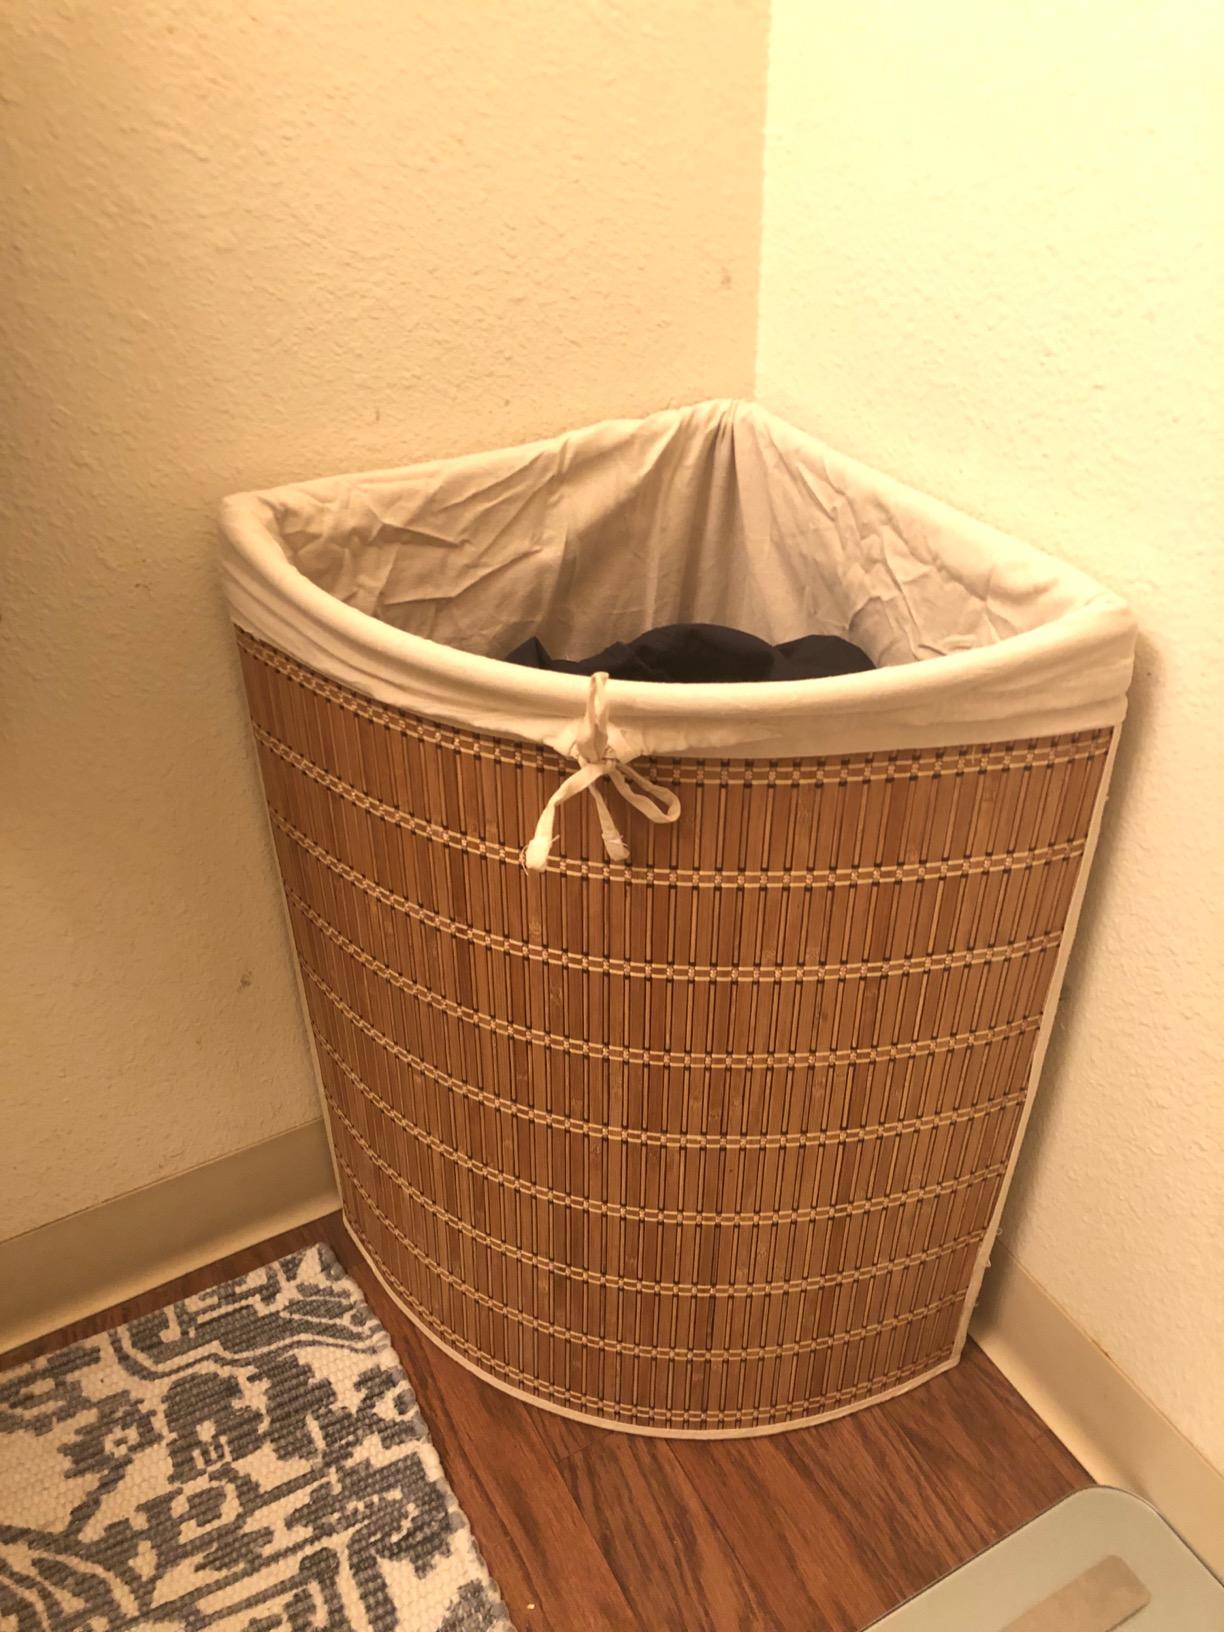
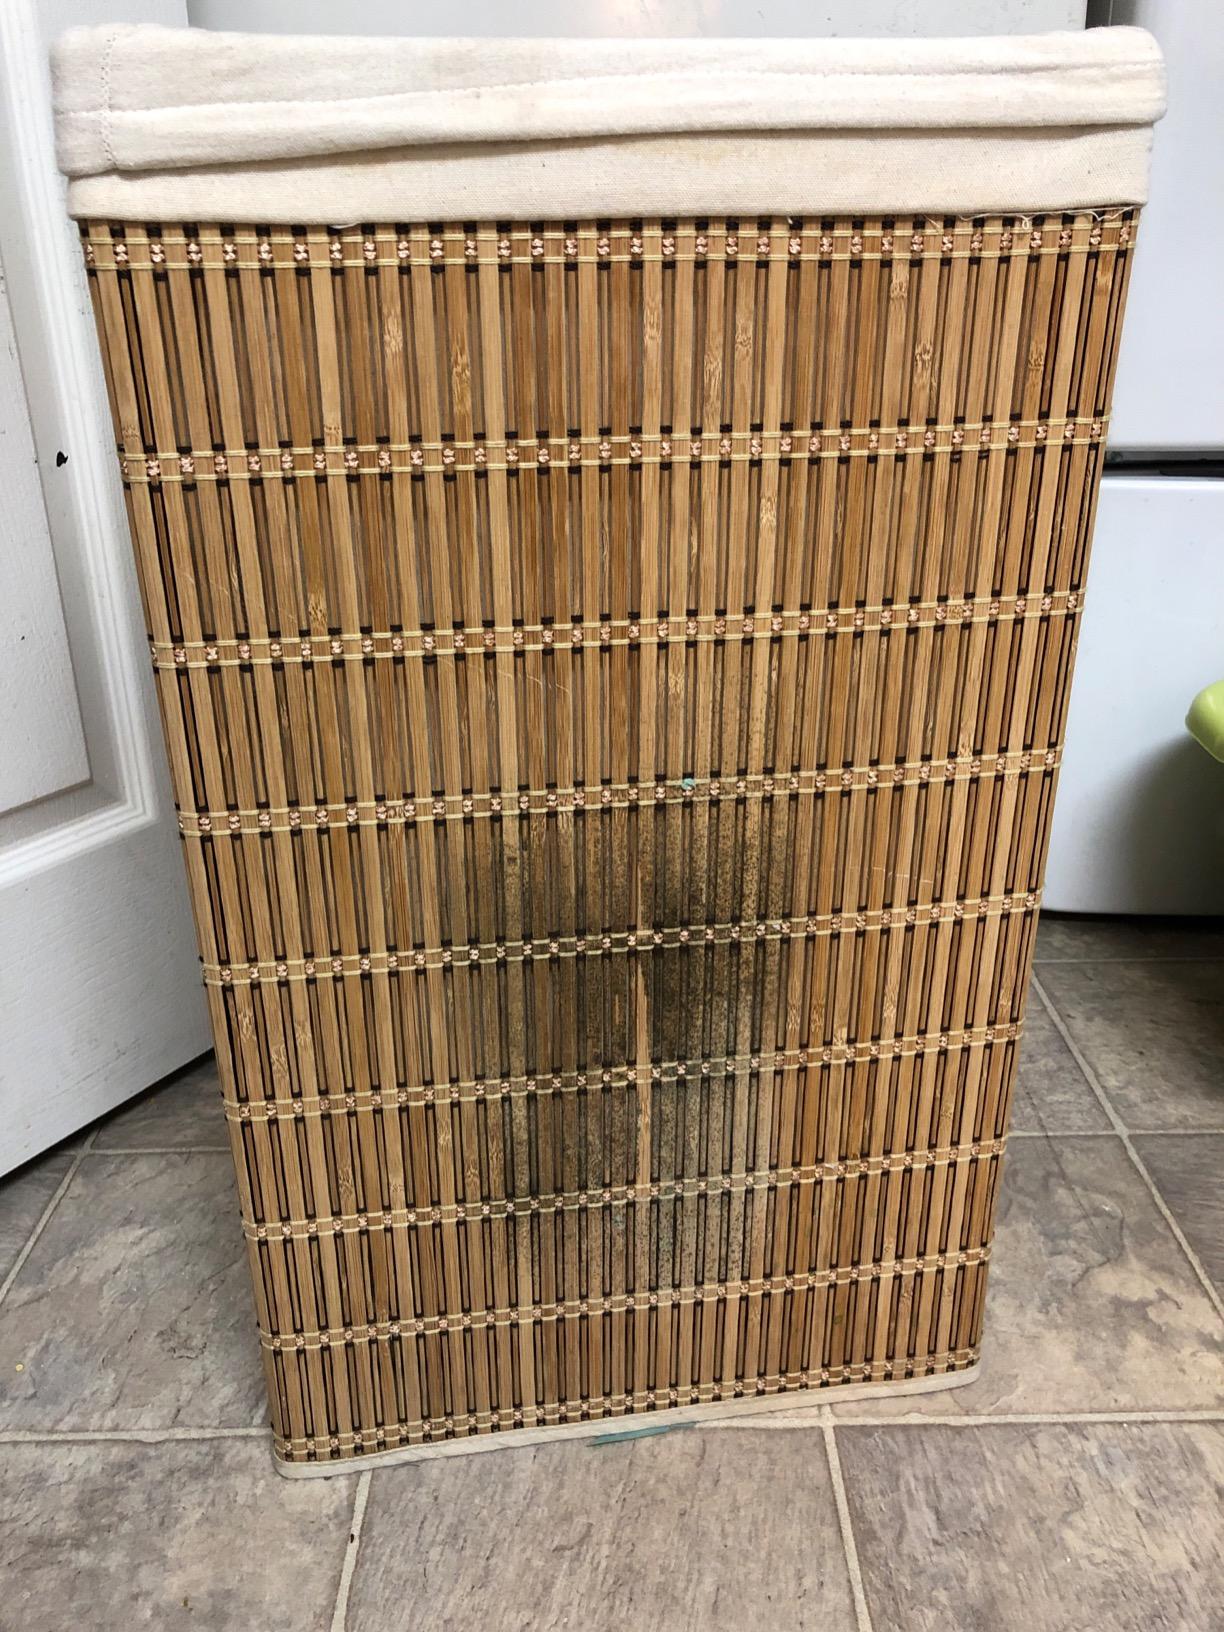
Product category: items_hamper
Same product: no